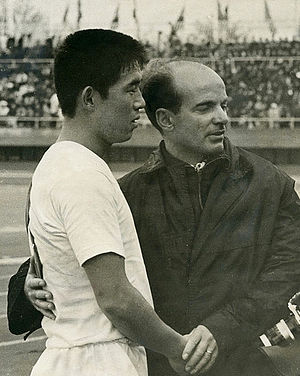
Ryuichi Sugiyama
Ryuichi Sugiyama er en japansk fodboldspiller.